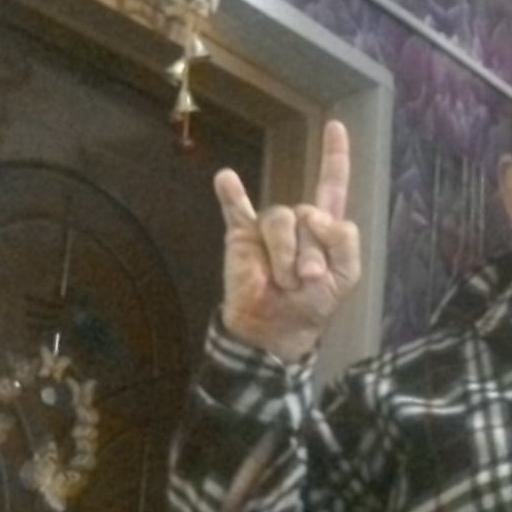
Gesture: rock